Mary Magdalene

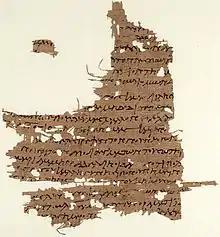
Papyrus Oxyrhynchus L 3525, a fragment of the Greek text of the Gospel of Mary

The earliest description of Jesus's post-resurrection appearances is a quotation of a pre-Pauline creed preserved by Paul the Apostle in , which was written roughly 20 years before any of the gospels. This passage made no mention of Mary Magdalene, the other women, or the story of the empty tomb, but rather credits Simon Peter with having been the first to see the risen Jesus. Despite this, all four canonical gospels, as well as the apocryphal Gospel of Peter, agreed that Mary Magdalene, either alone or as a member of a group, was the first person to discover that Jesus's tomb was empty. Nonetheless, the details of the accounts differ drastically.